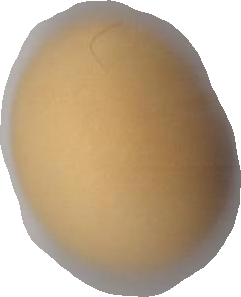
Variety: Grobogan